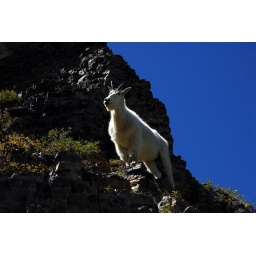
A mountain goat lurking above us on the hike to the top of Timpanogos.